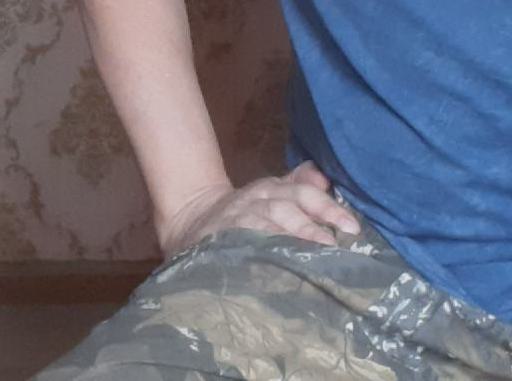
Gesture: no_gesture